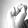
ASL letter: S